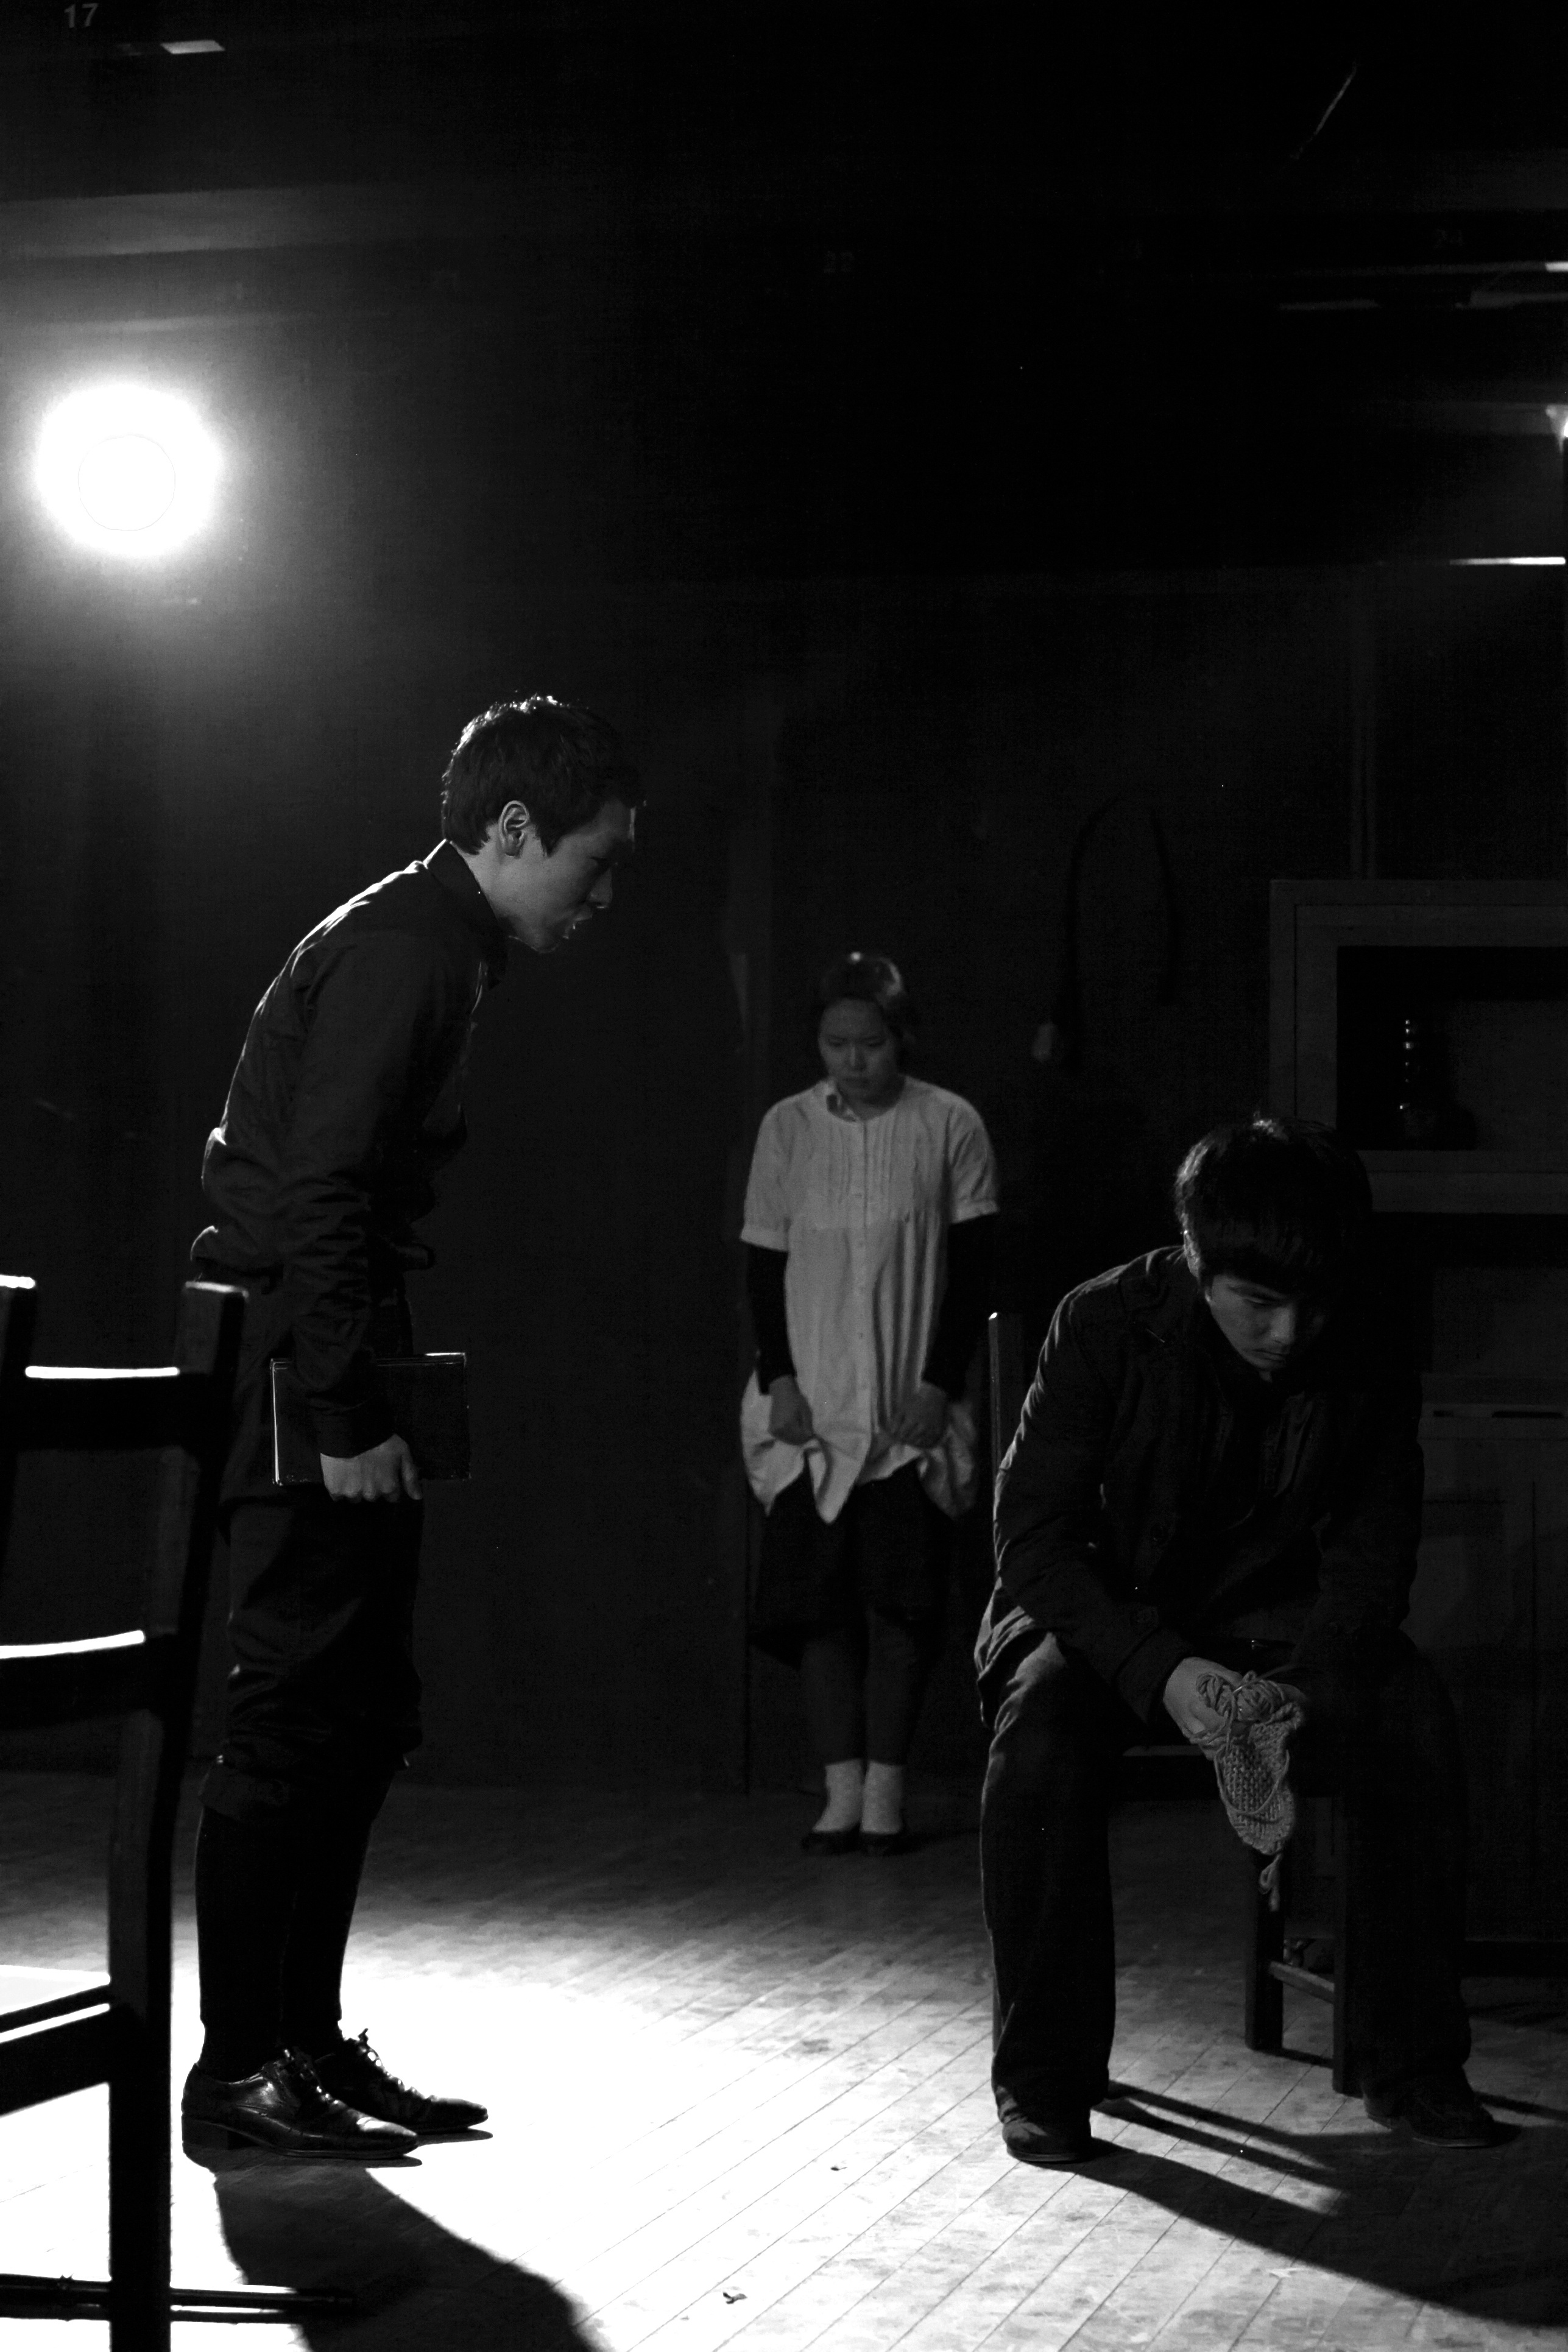
music, black and white, people, white, photography, darkness, black, monochrome, performance art, theatre, stage, monochrome photography, film noir, monologue